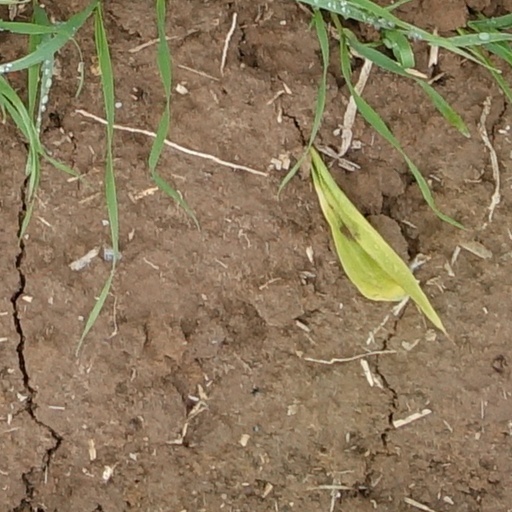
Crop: wheat